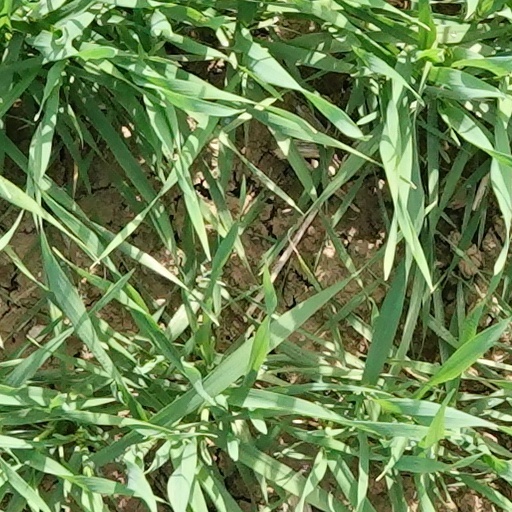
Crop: wheat